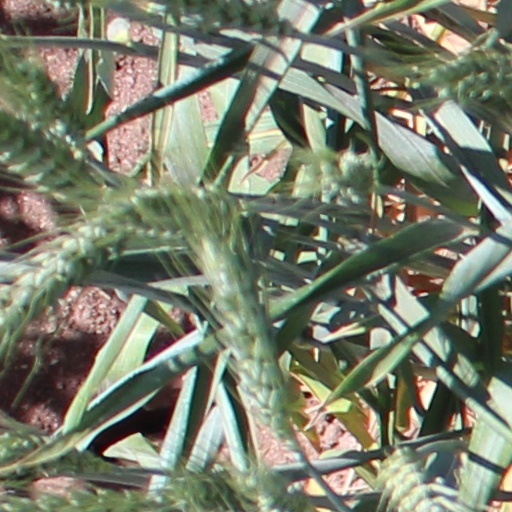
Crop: wheat